Hydrogenase maturation protease family

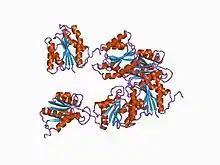
hydrogenase maturating endopeptidase hybd from e. coli

In molecular biology, the hydrogenase maturation protease family is a family of aspartic endopeptidases belonging to MEROPS family A31.